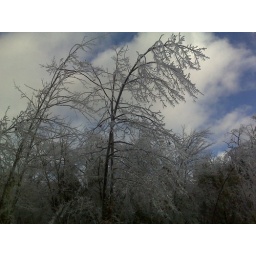
This is probably the only tree that's within striking distance of the house